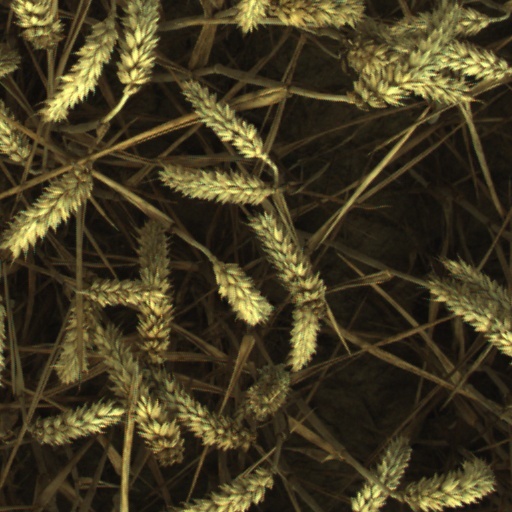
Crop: wheat